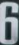
Number: 6